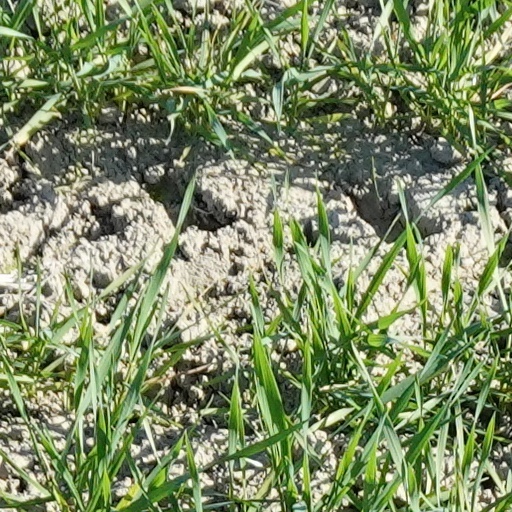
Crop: wheat